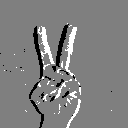
ASL letter: v